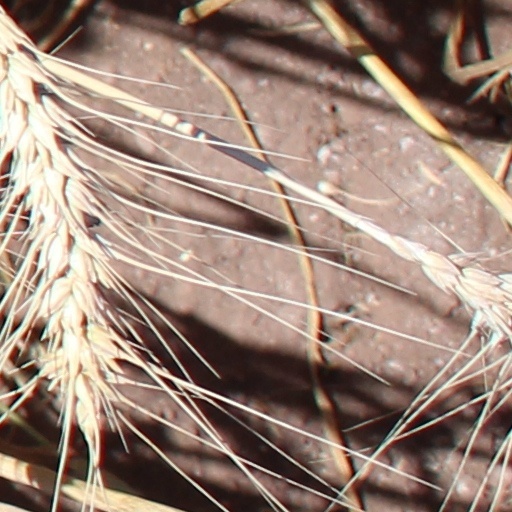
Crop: wheat